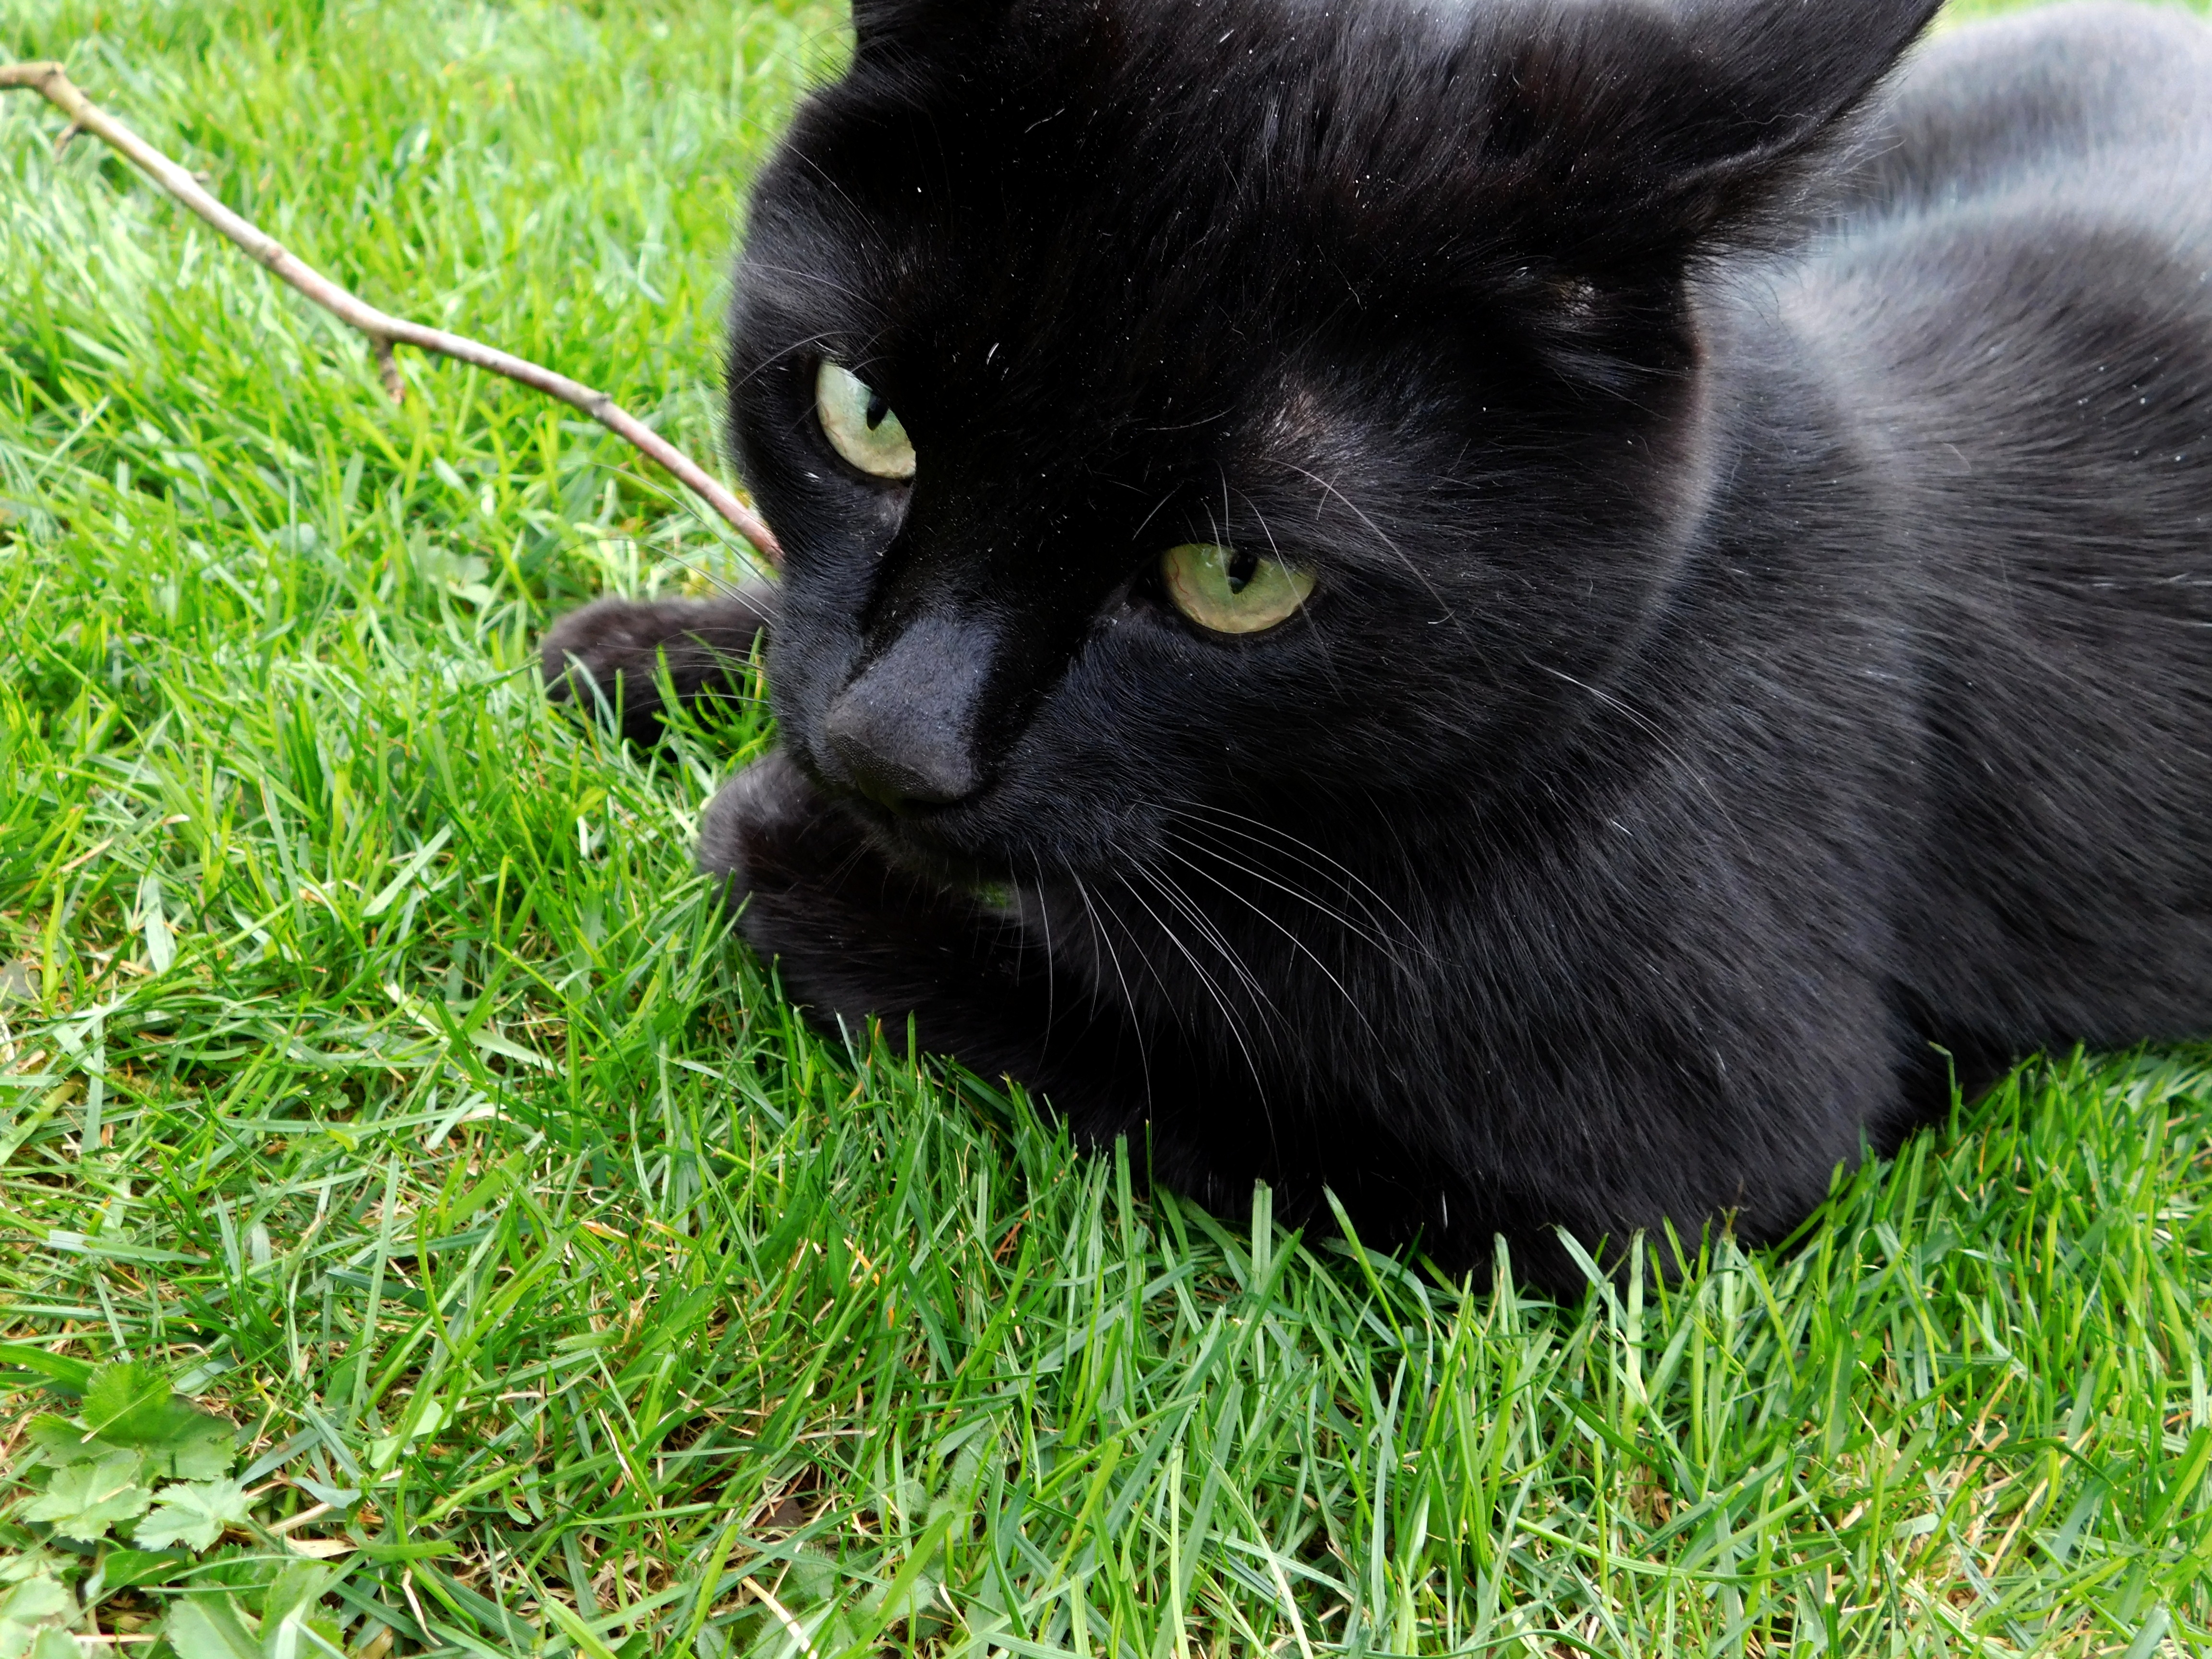
watch, grass, play, sweet, animal, cute, pet, kitten, cat, mammal, black cat, black, garden, fauna, whiskers, vertebrate, mieze, focused, concerns, cat is, cat plays, cat watching, focused cat, cat in the garden, tomcat is, hangover watched, black kitty, small to medium sized cats, cat like mammal, carnivoran, domestic short haired cat